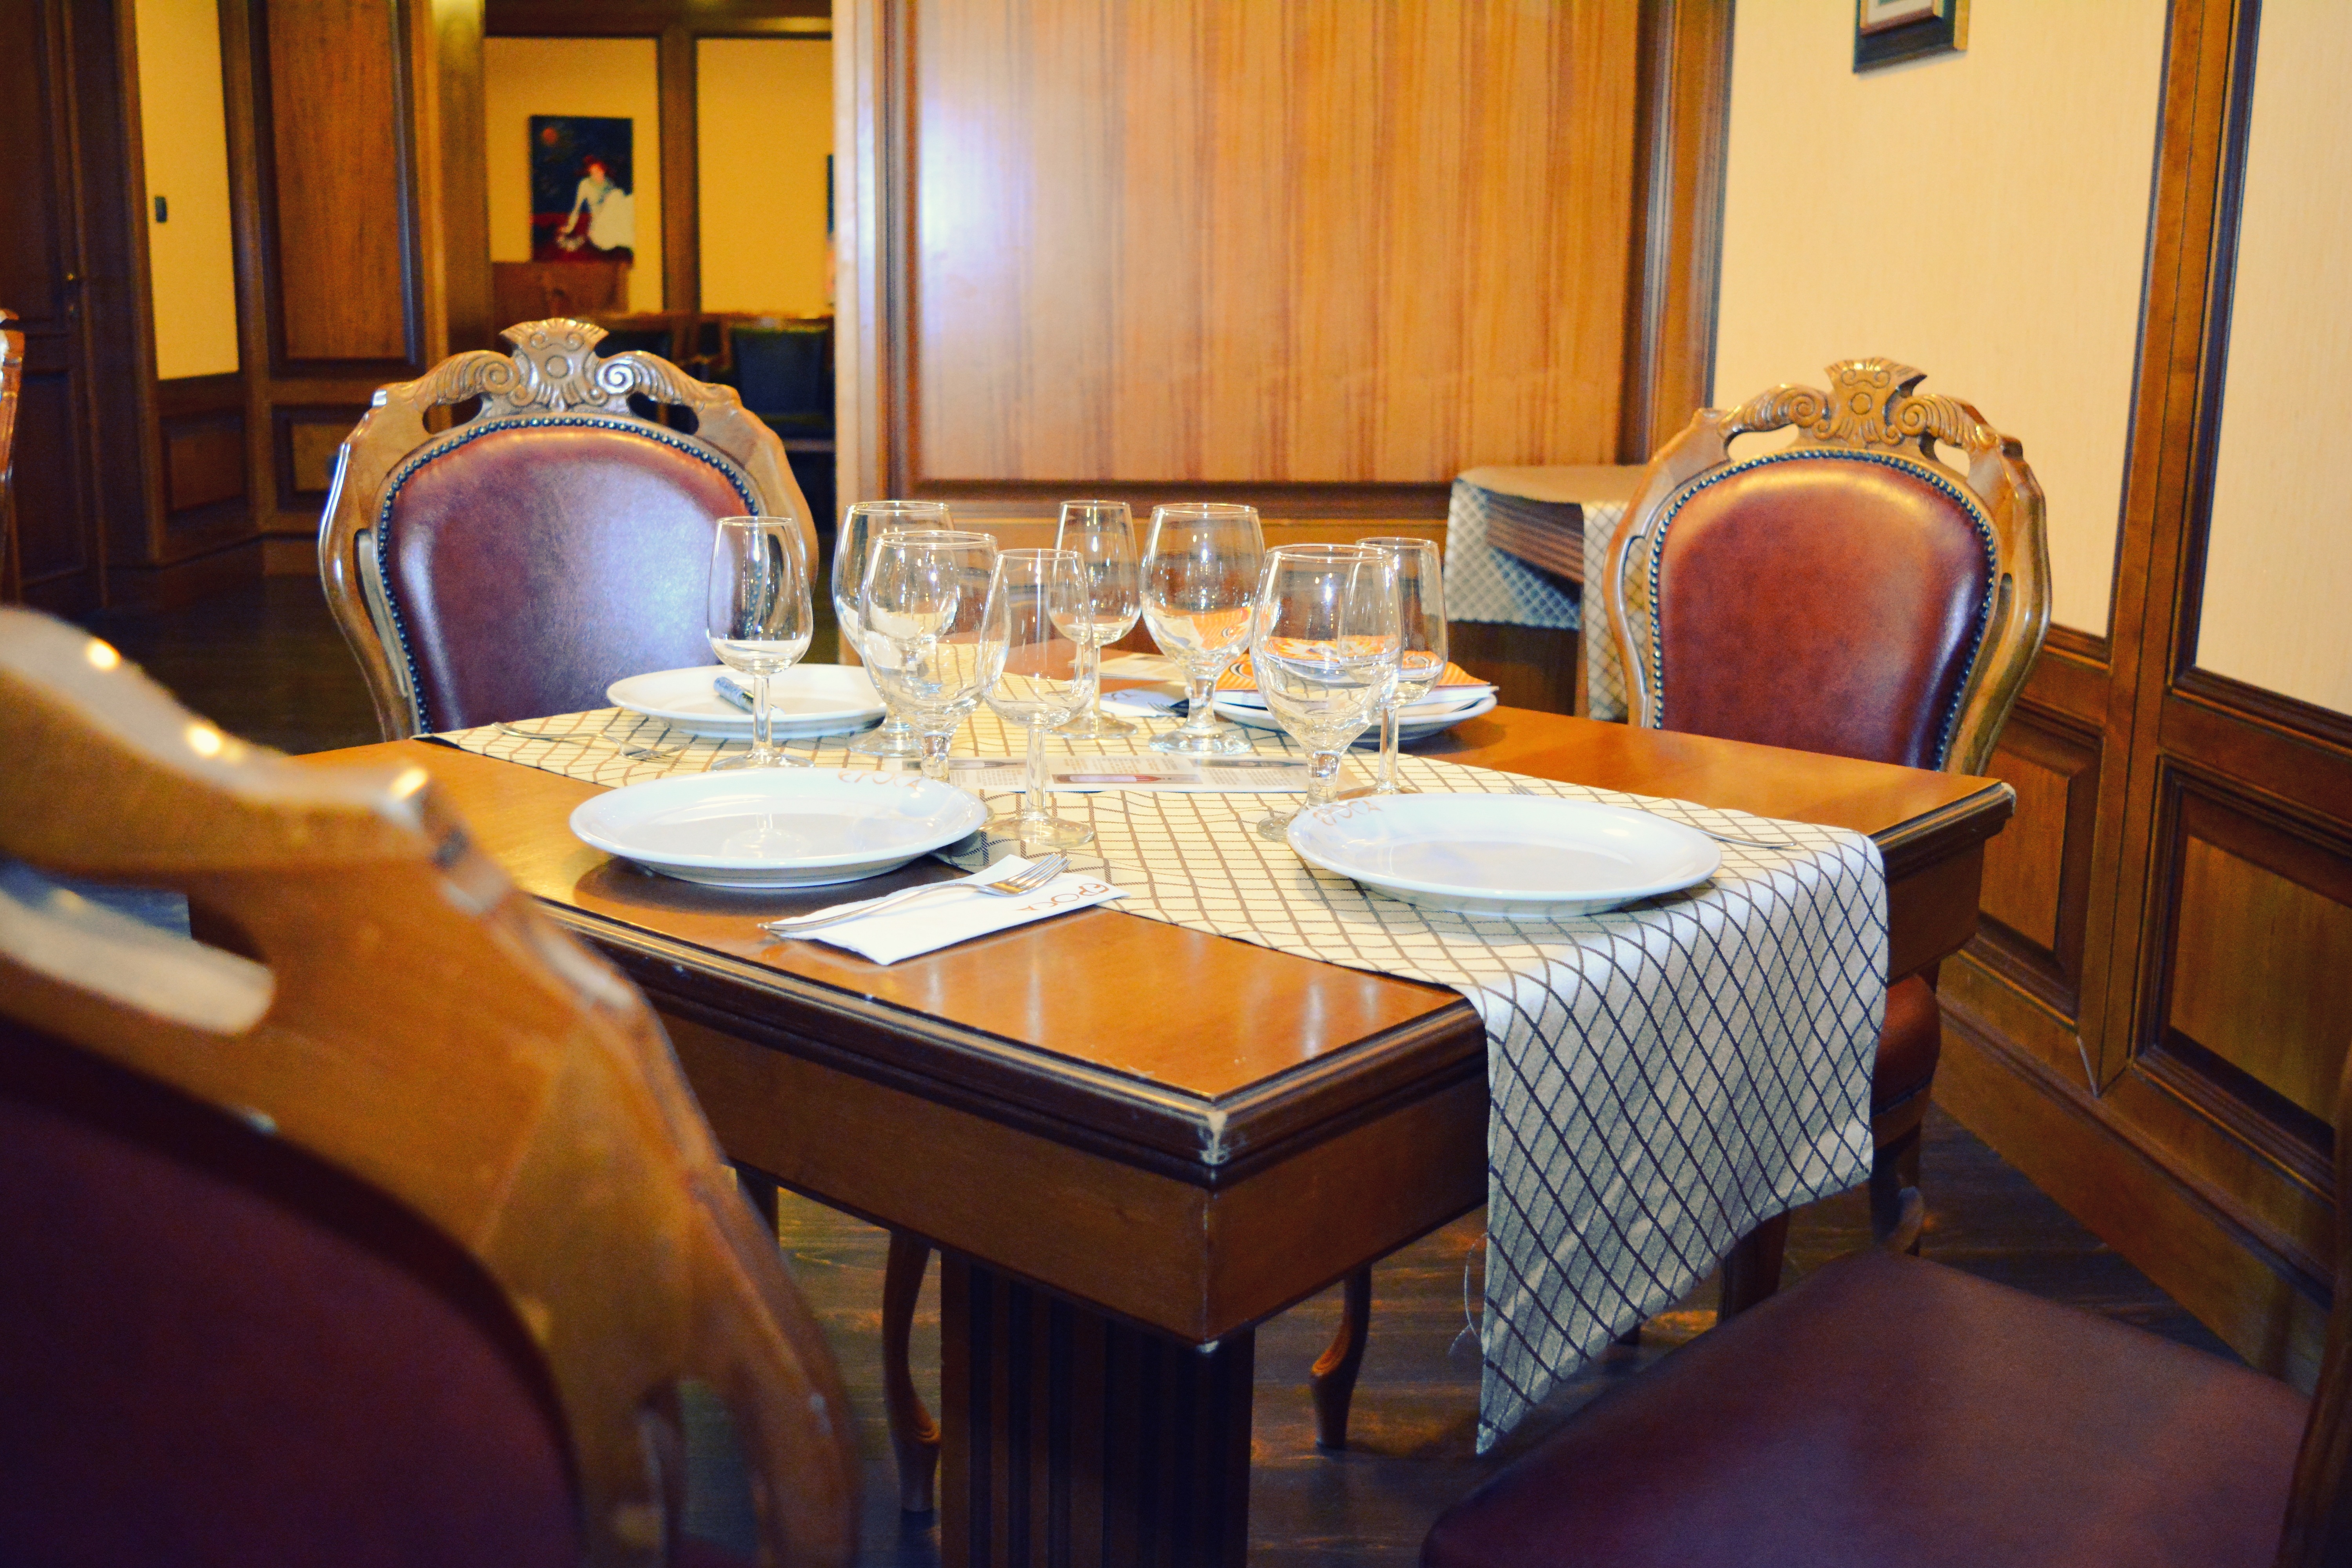
table, vintage, restaurant, old, home, meal, cottage, romantic, room, interior design, chairs, classical, design, estate, simple, suite